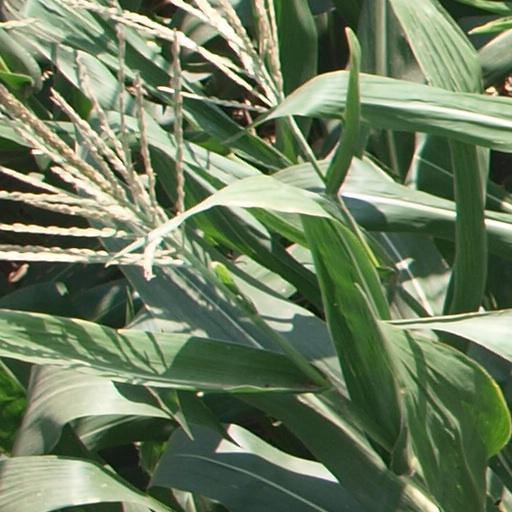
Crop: maize; corn